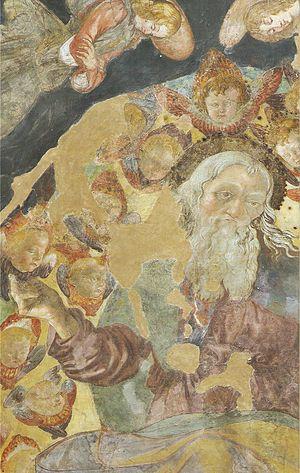
Saturnino Gatti est un sculpteur et peintre italien actif à la fin du XVᵉ et au début du XVIᵉ siècle dans les Abruzzes et principalement à L'Aquila.